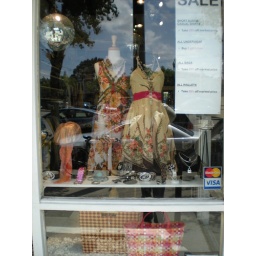
Have new shelf in window and bags below